University of North Carolina at Charlotte

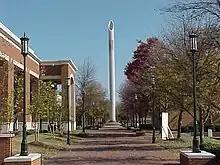
The Carillon and J. Murrey Atkins Library entrance on UNC Charlotte's main campus (left) and the Belk Tower (middle), which was torn down in 2016

The university offers 171 majors that lead to 79 baccalaureate (bachelor's degree) degrees, 66 master's degree programs, and 24 doctoral programs. Fifteen degree and certificate programs are offered via distance education, from 25% to 100% online.